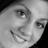
Emotion: happy